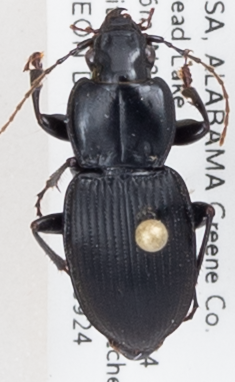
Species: Cyclotrachelus convivus
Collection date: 2018-09-24
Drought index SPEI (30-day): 1.186
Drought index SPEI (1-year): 0.45
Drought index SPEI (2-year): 0.39